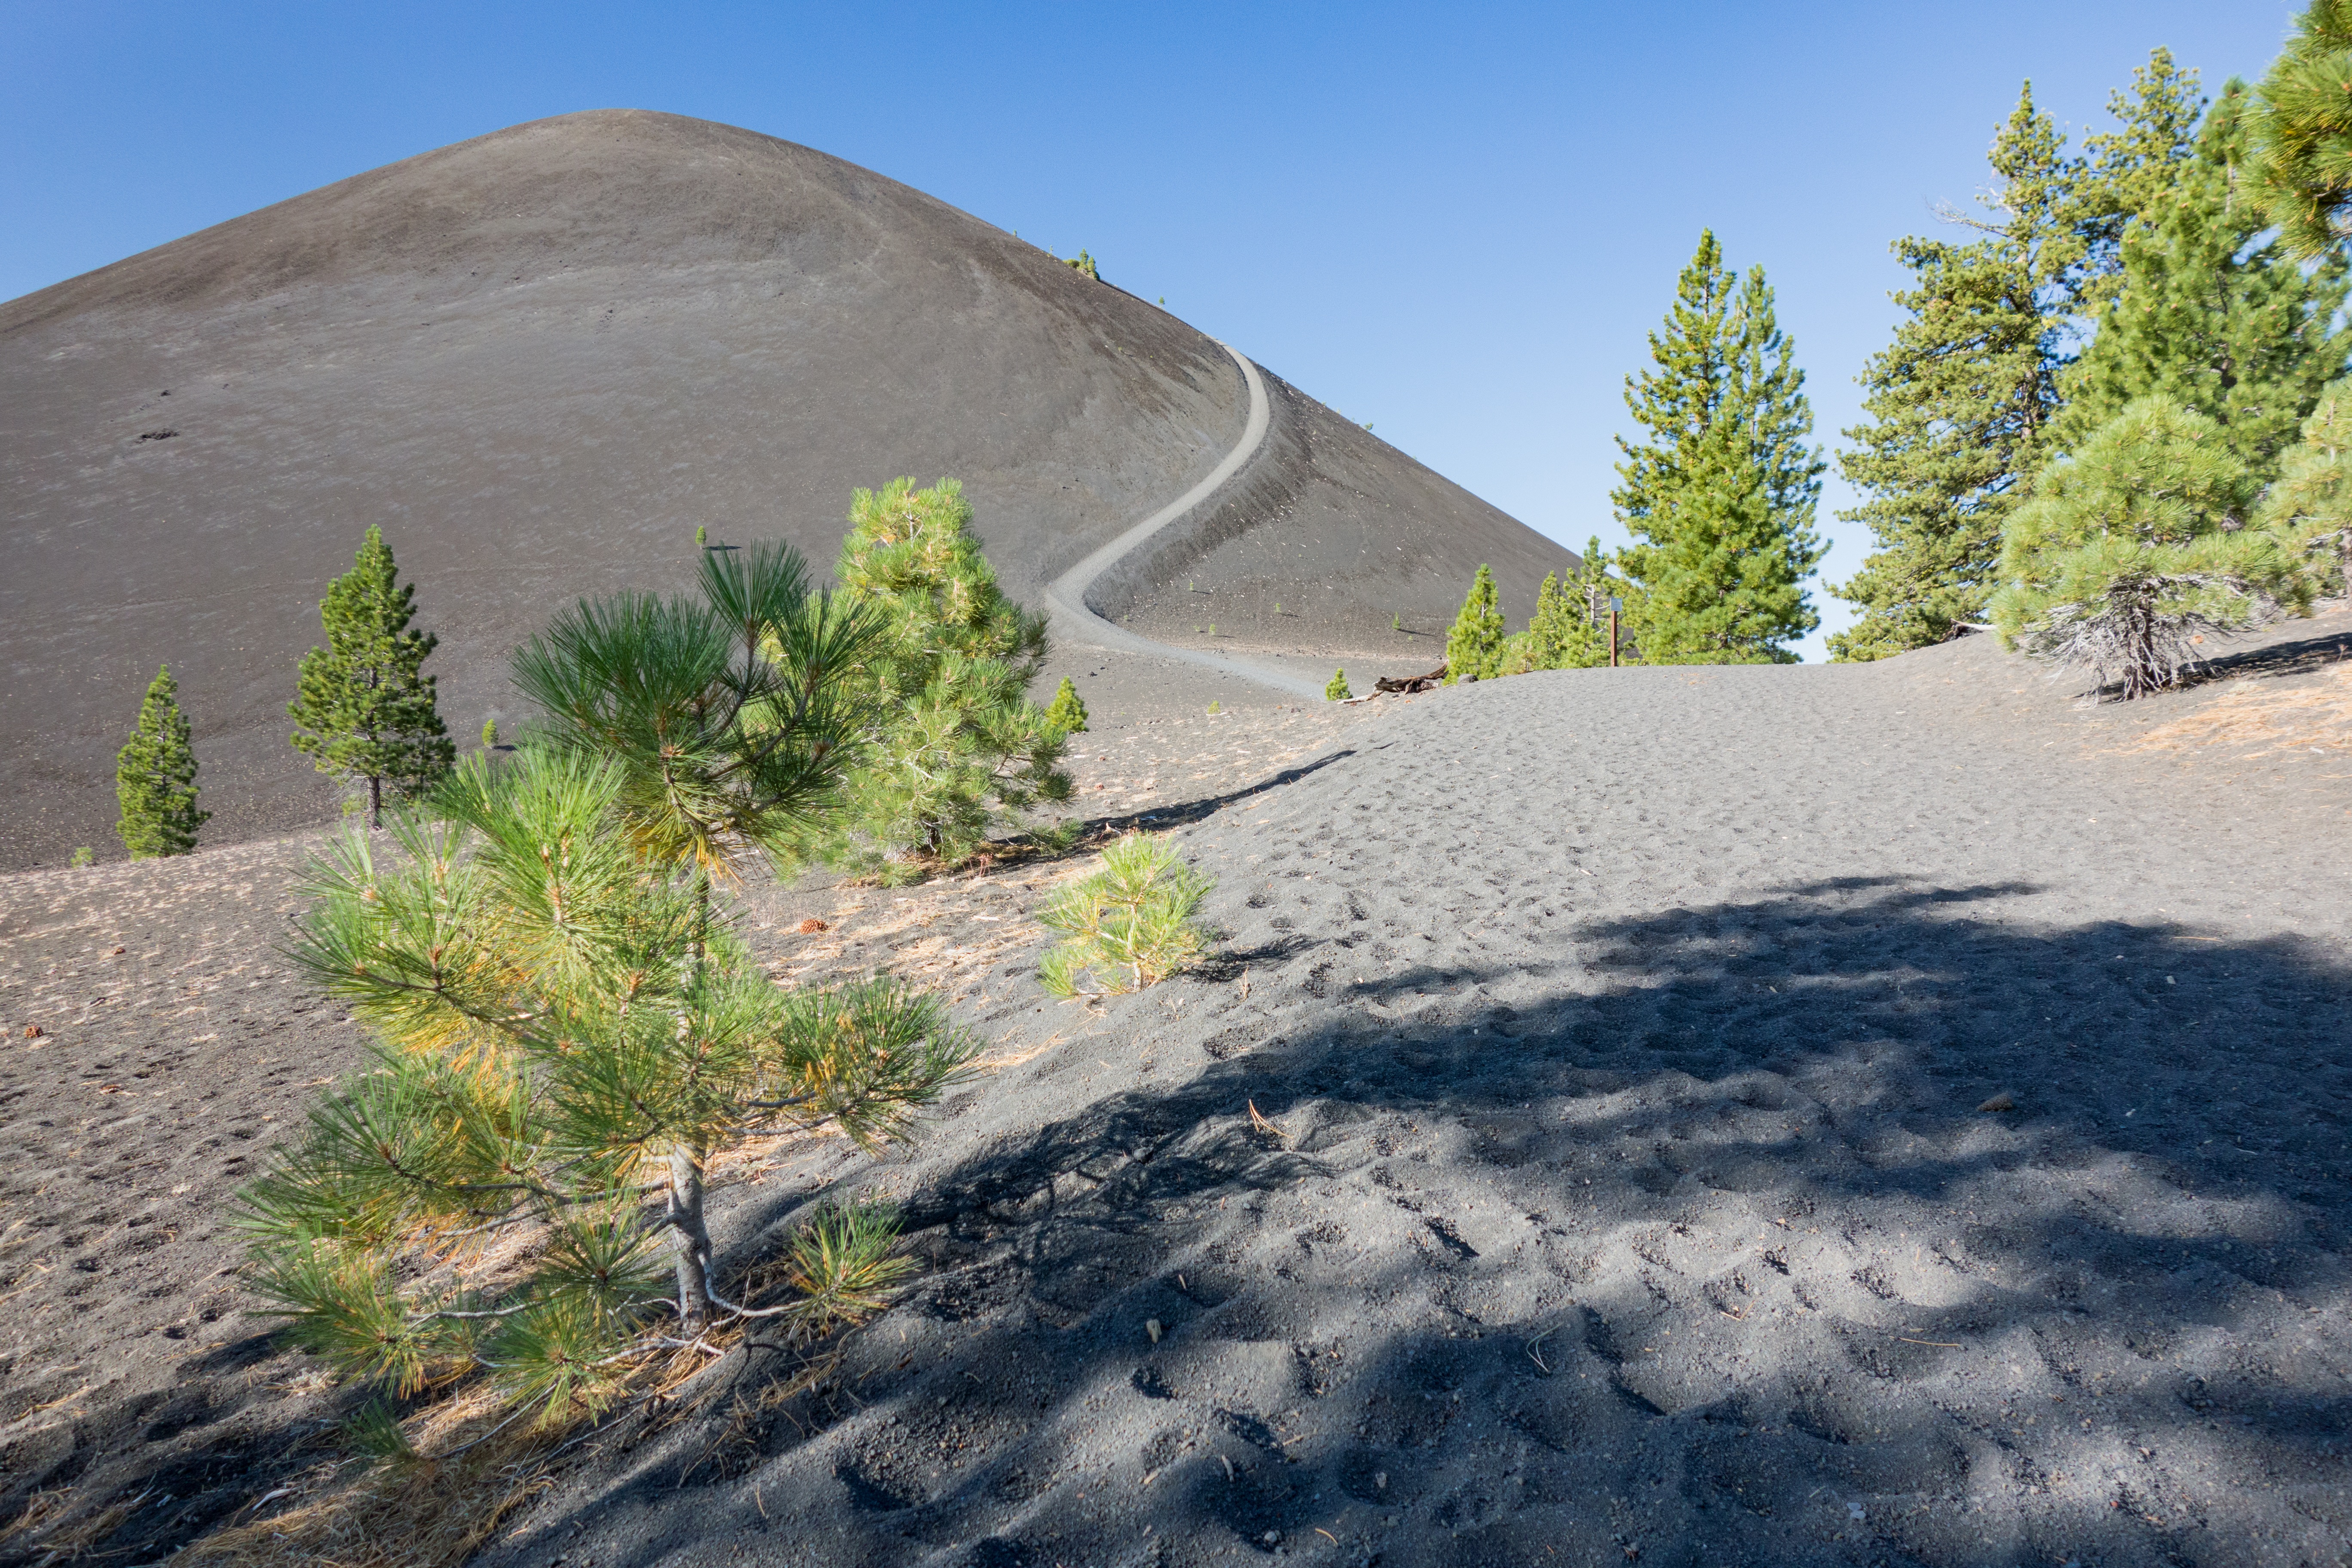
landscape, wilderness, mountain, road, trail, hill, valley, mountain range, soil, reservoir, terrain, ridge, road trip, geology, plateau, landform, mountain pass, natural environment, mountainous landforms